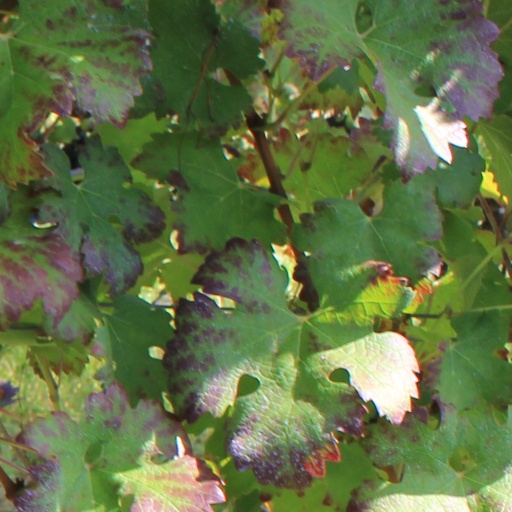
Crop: grape